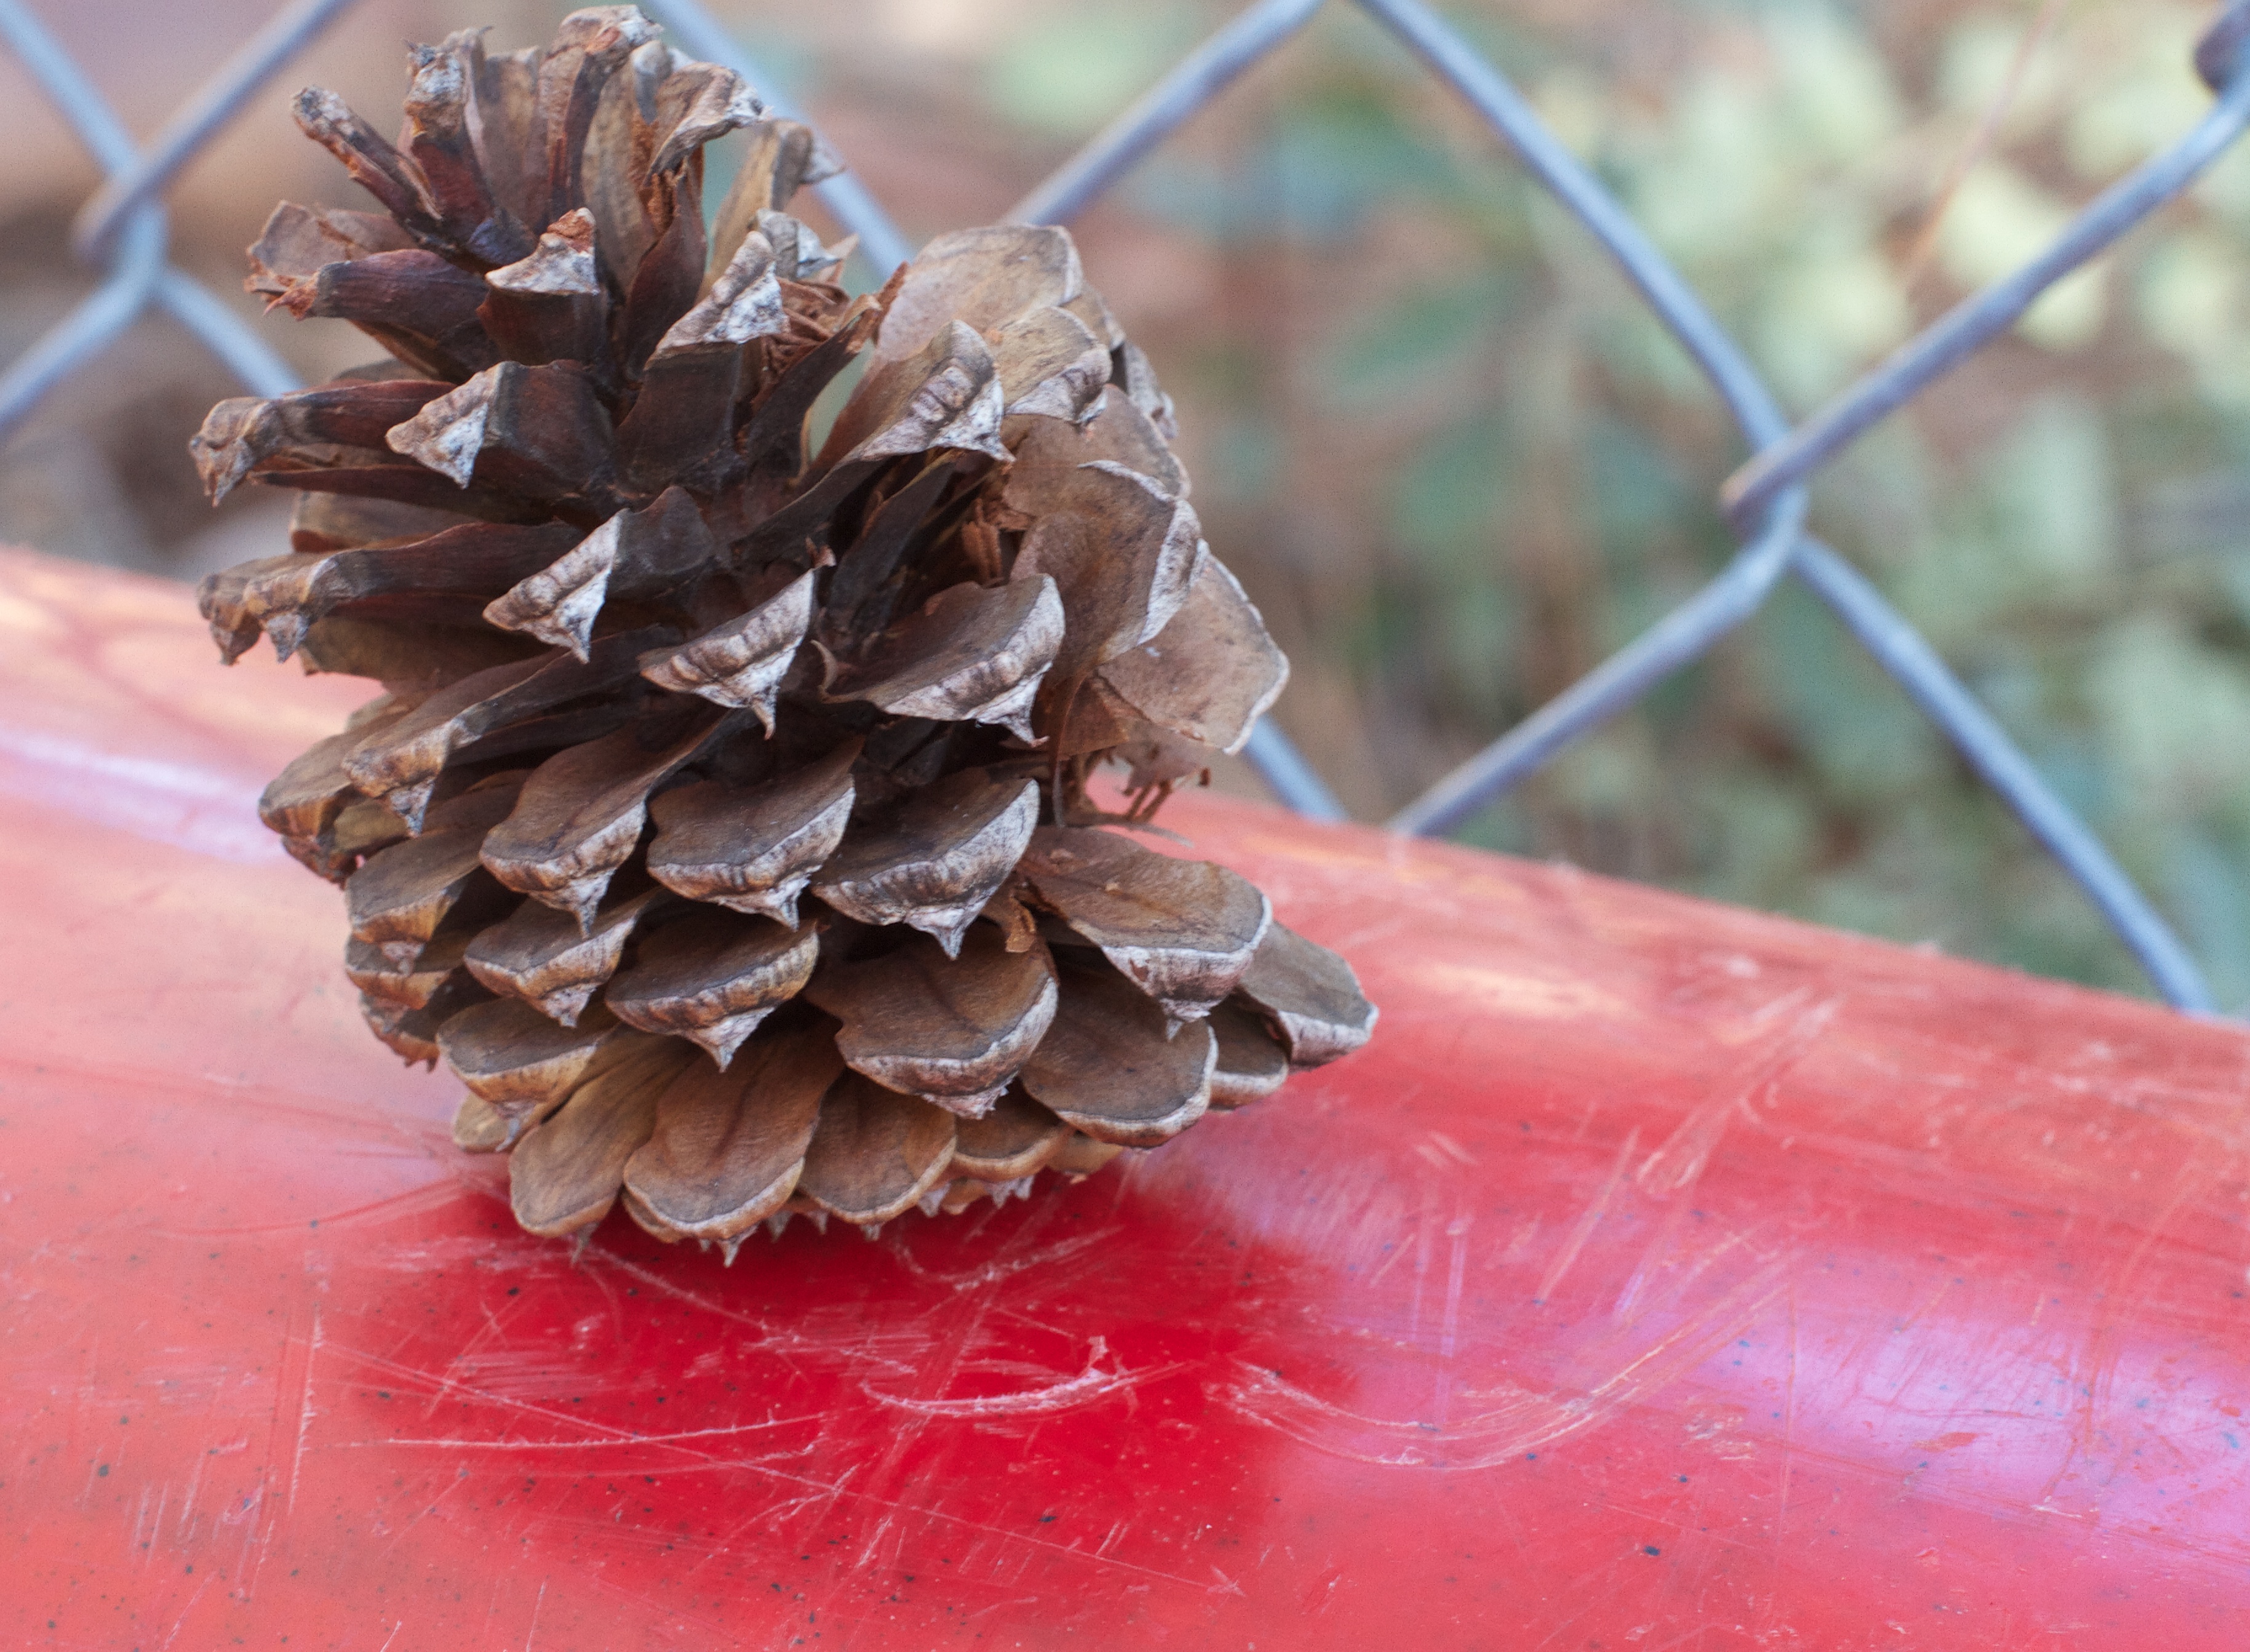
tree, branch, plant, wood, leaf, flower, produce, flora, close up, macro photography, woody plant, land plant, conifer cone